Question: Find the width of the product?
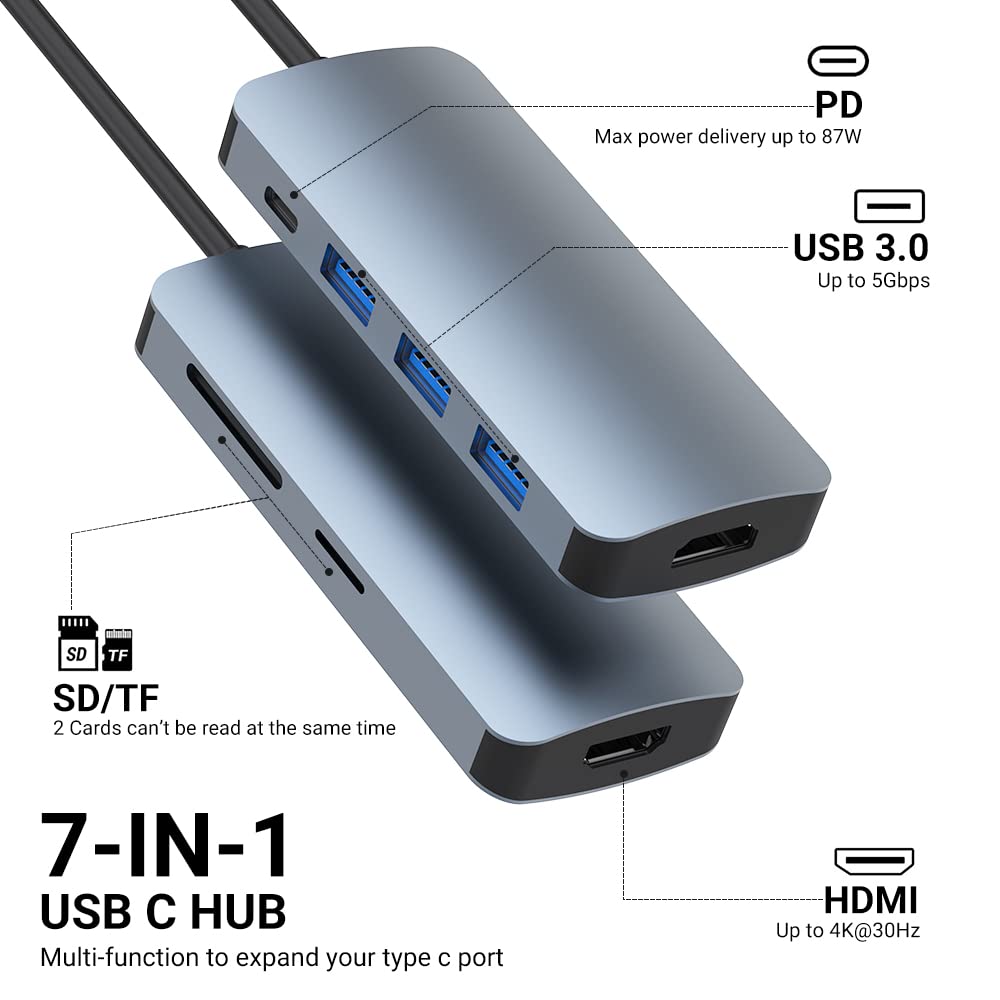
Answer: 7.0 inch